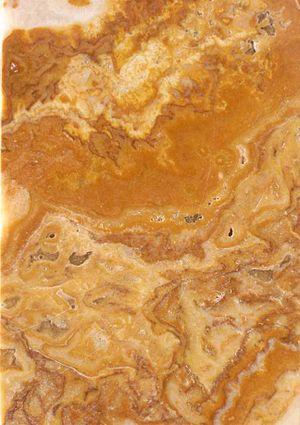
l'onyx calcaire ""Zlaty onyx"", Levice (Slovaquie) Русский: натечний кальцита ""золотой оникс"", Левице (Словакия)"